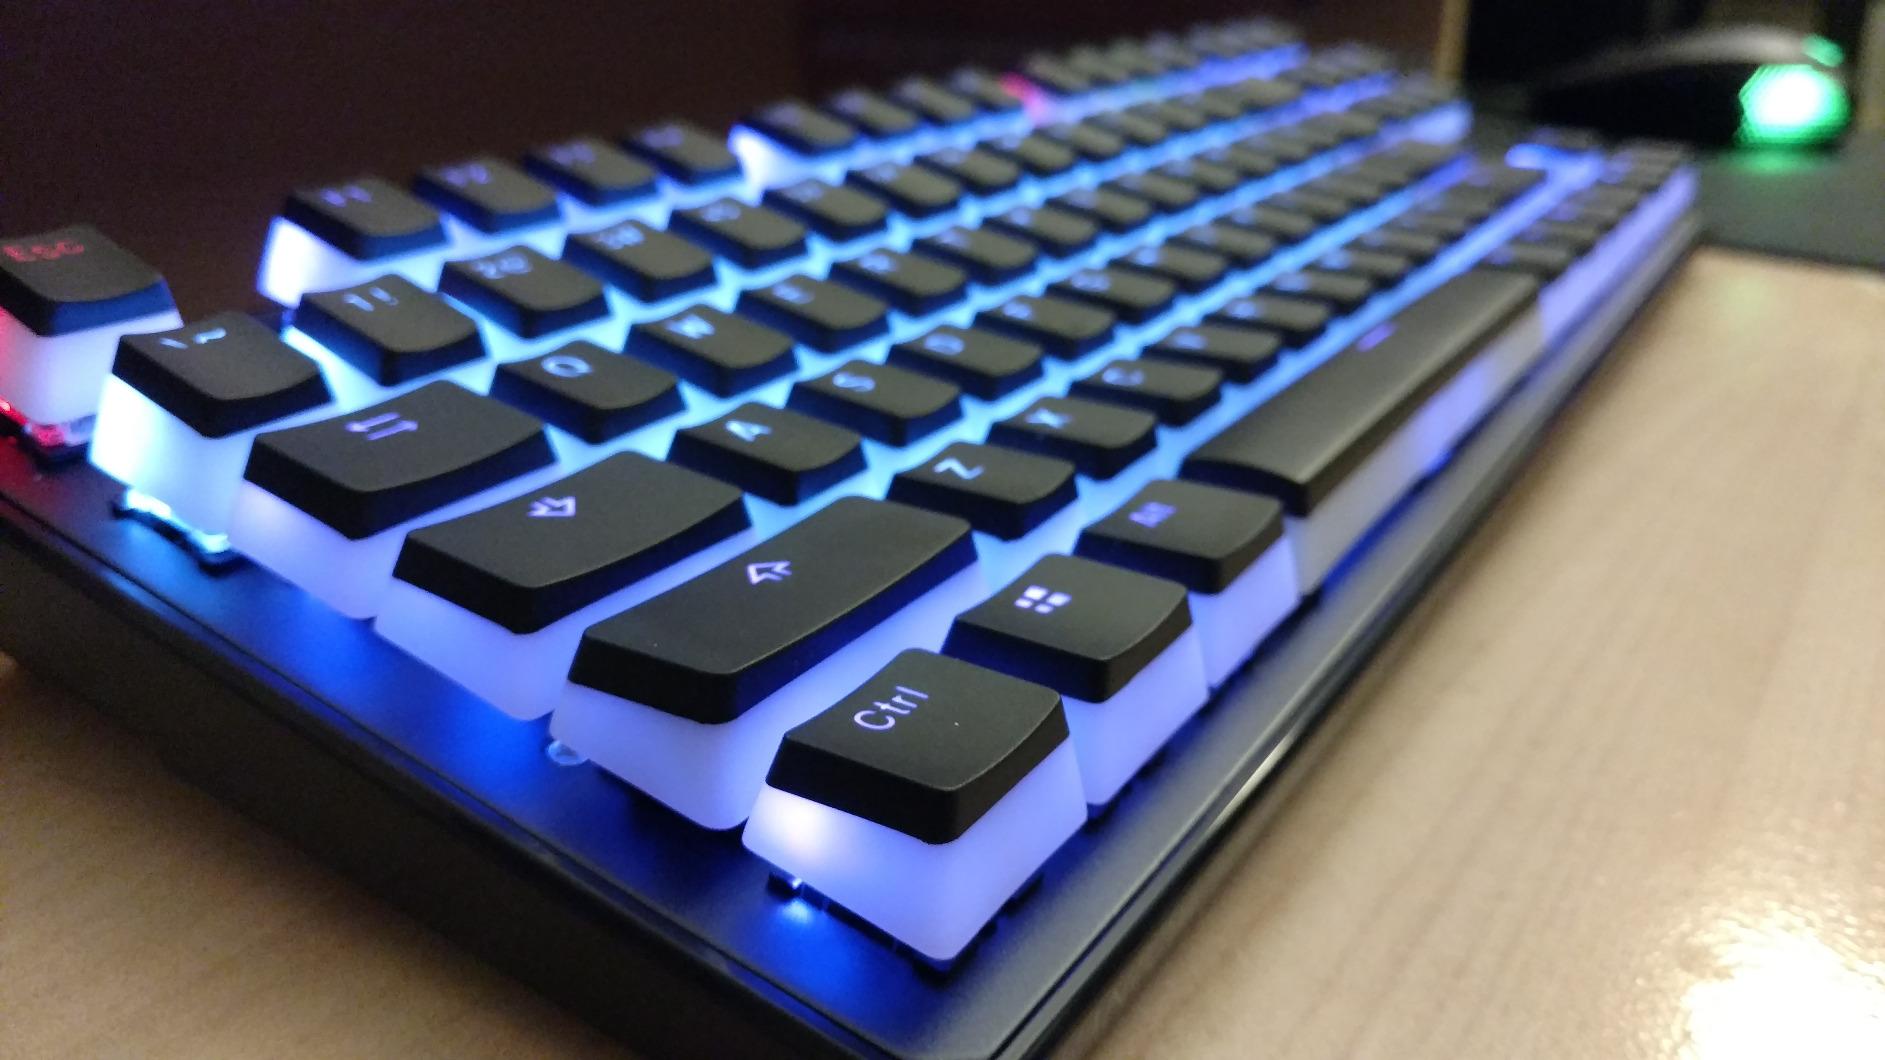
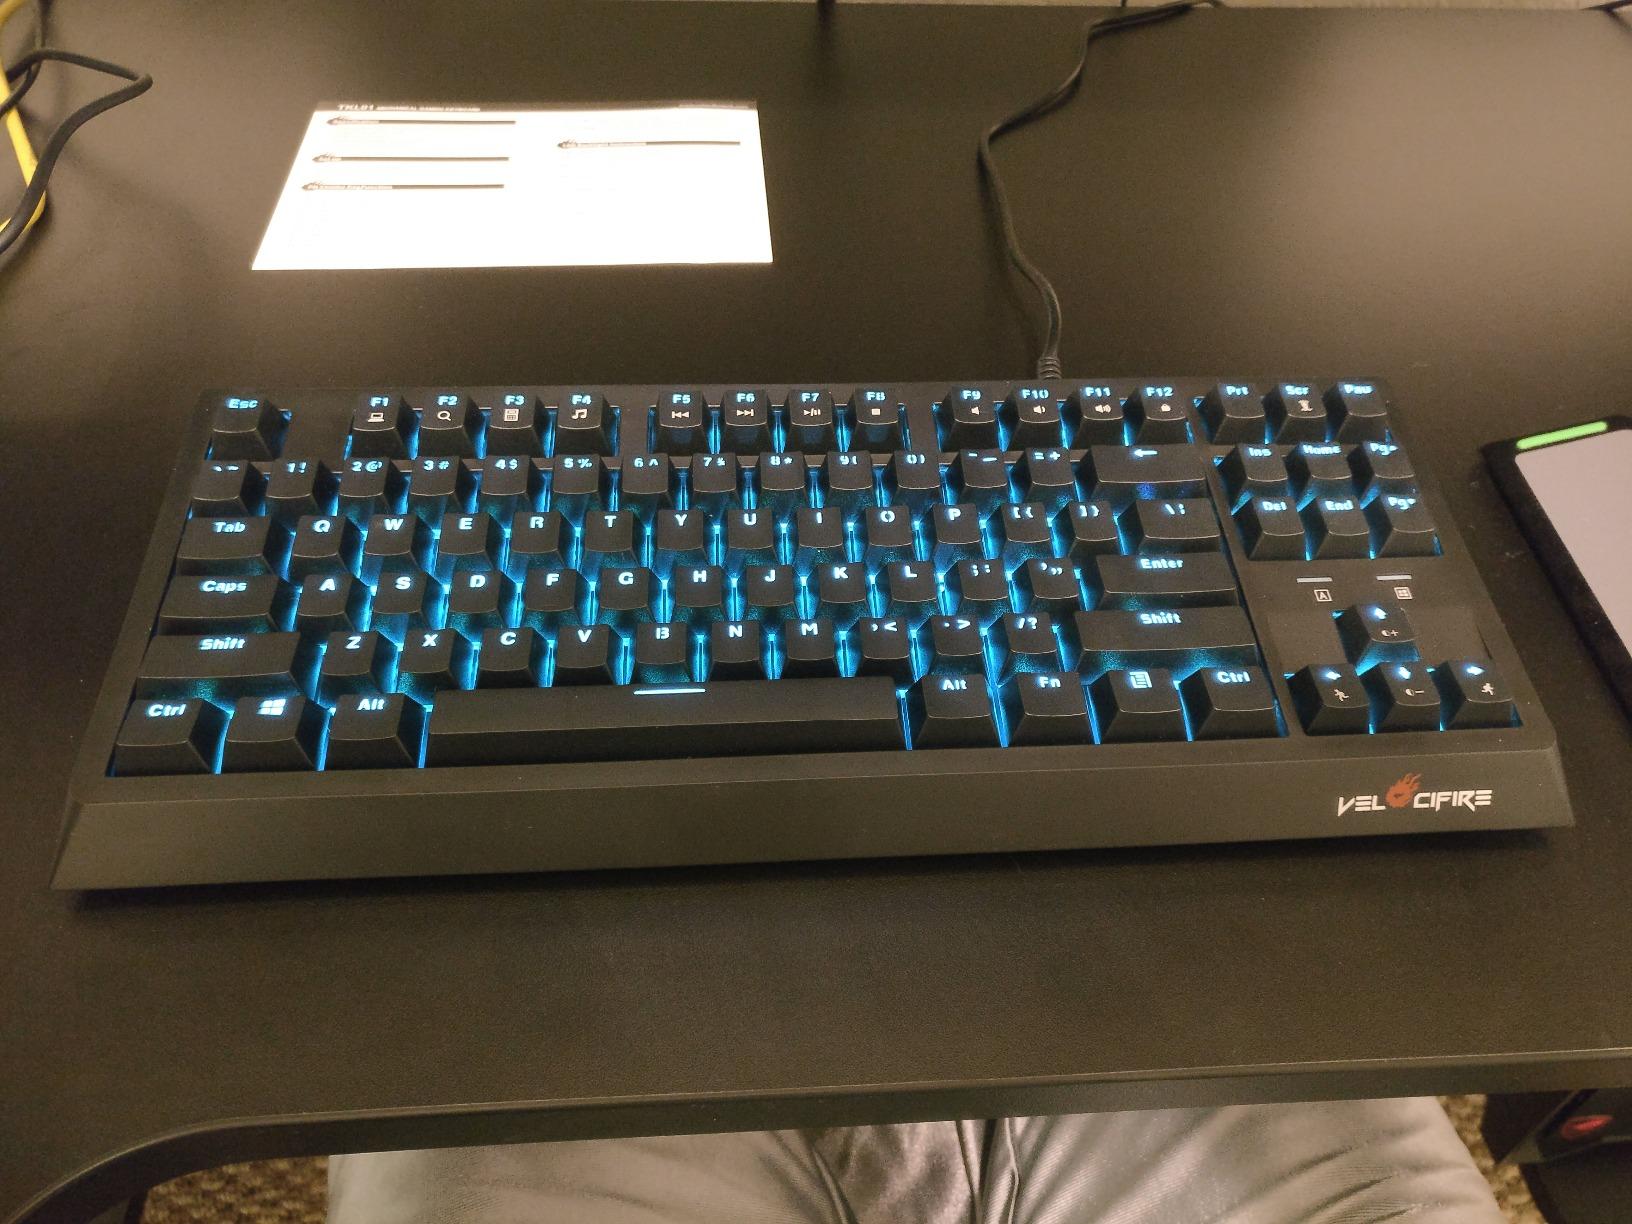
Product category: keyboard
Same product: no